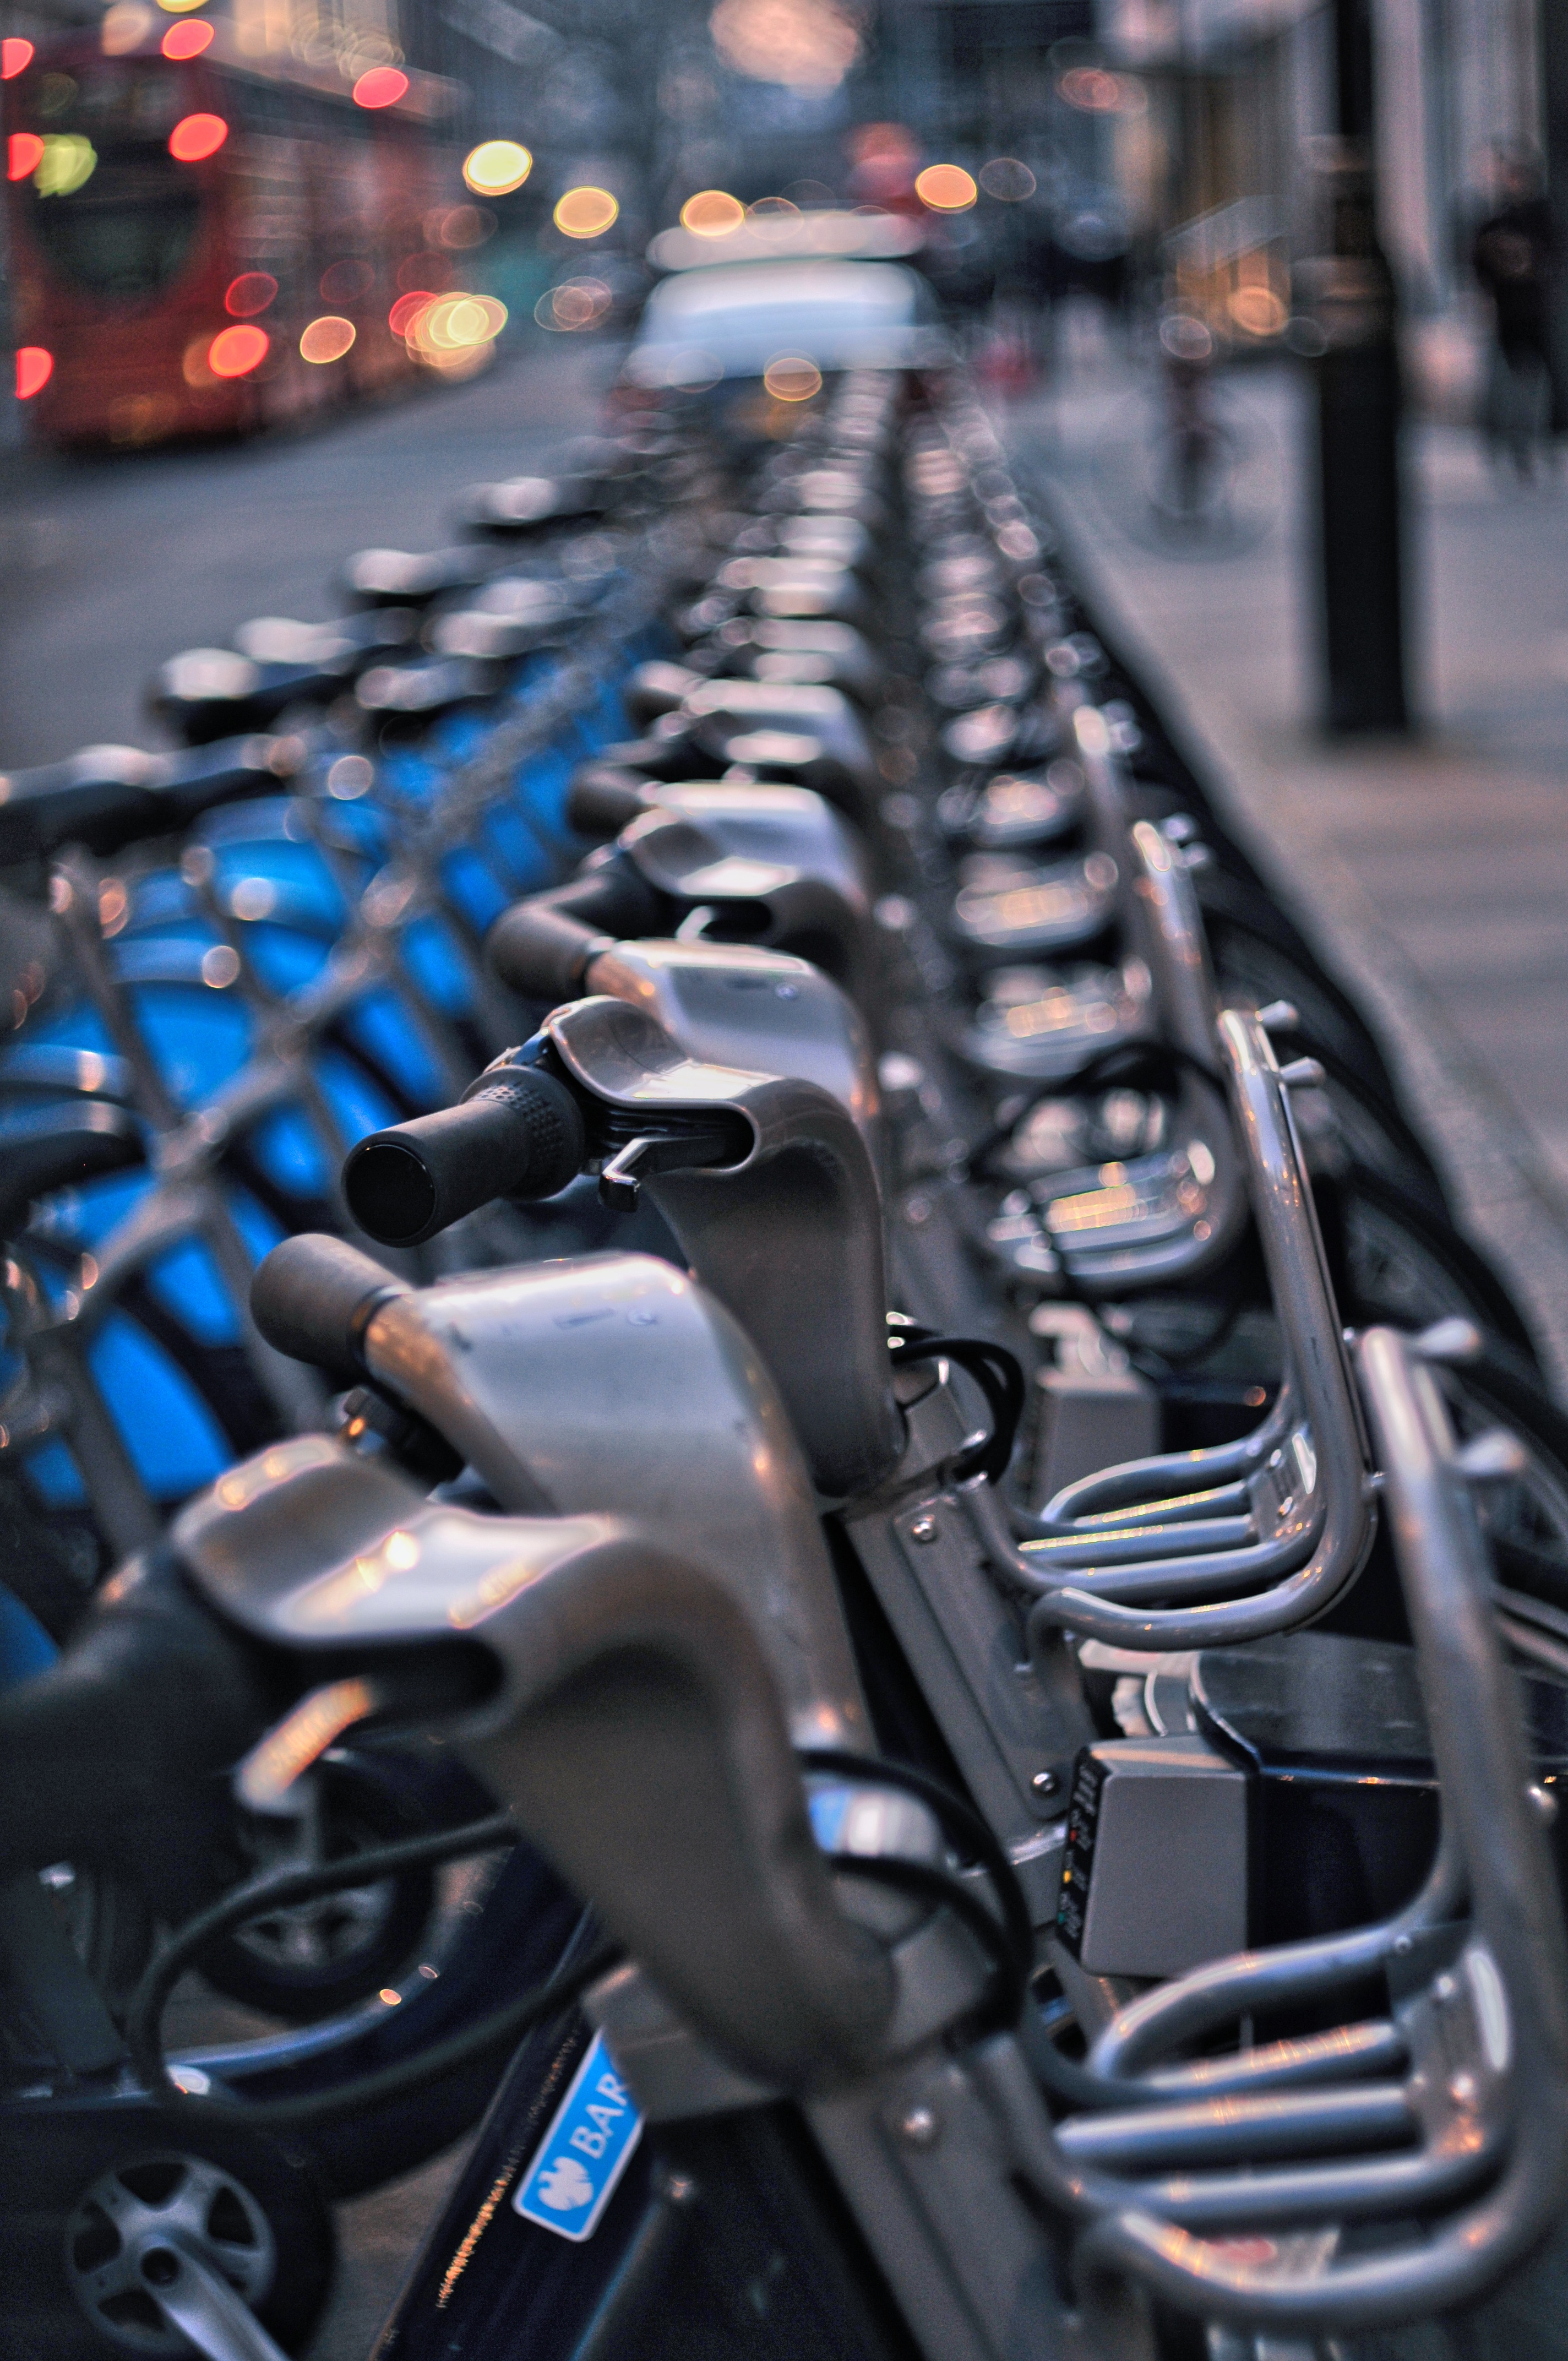
bicycle, vehicle, motorcycle